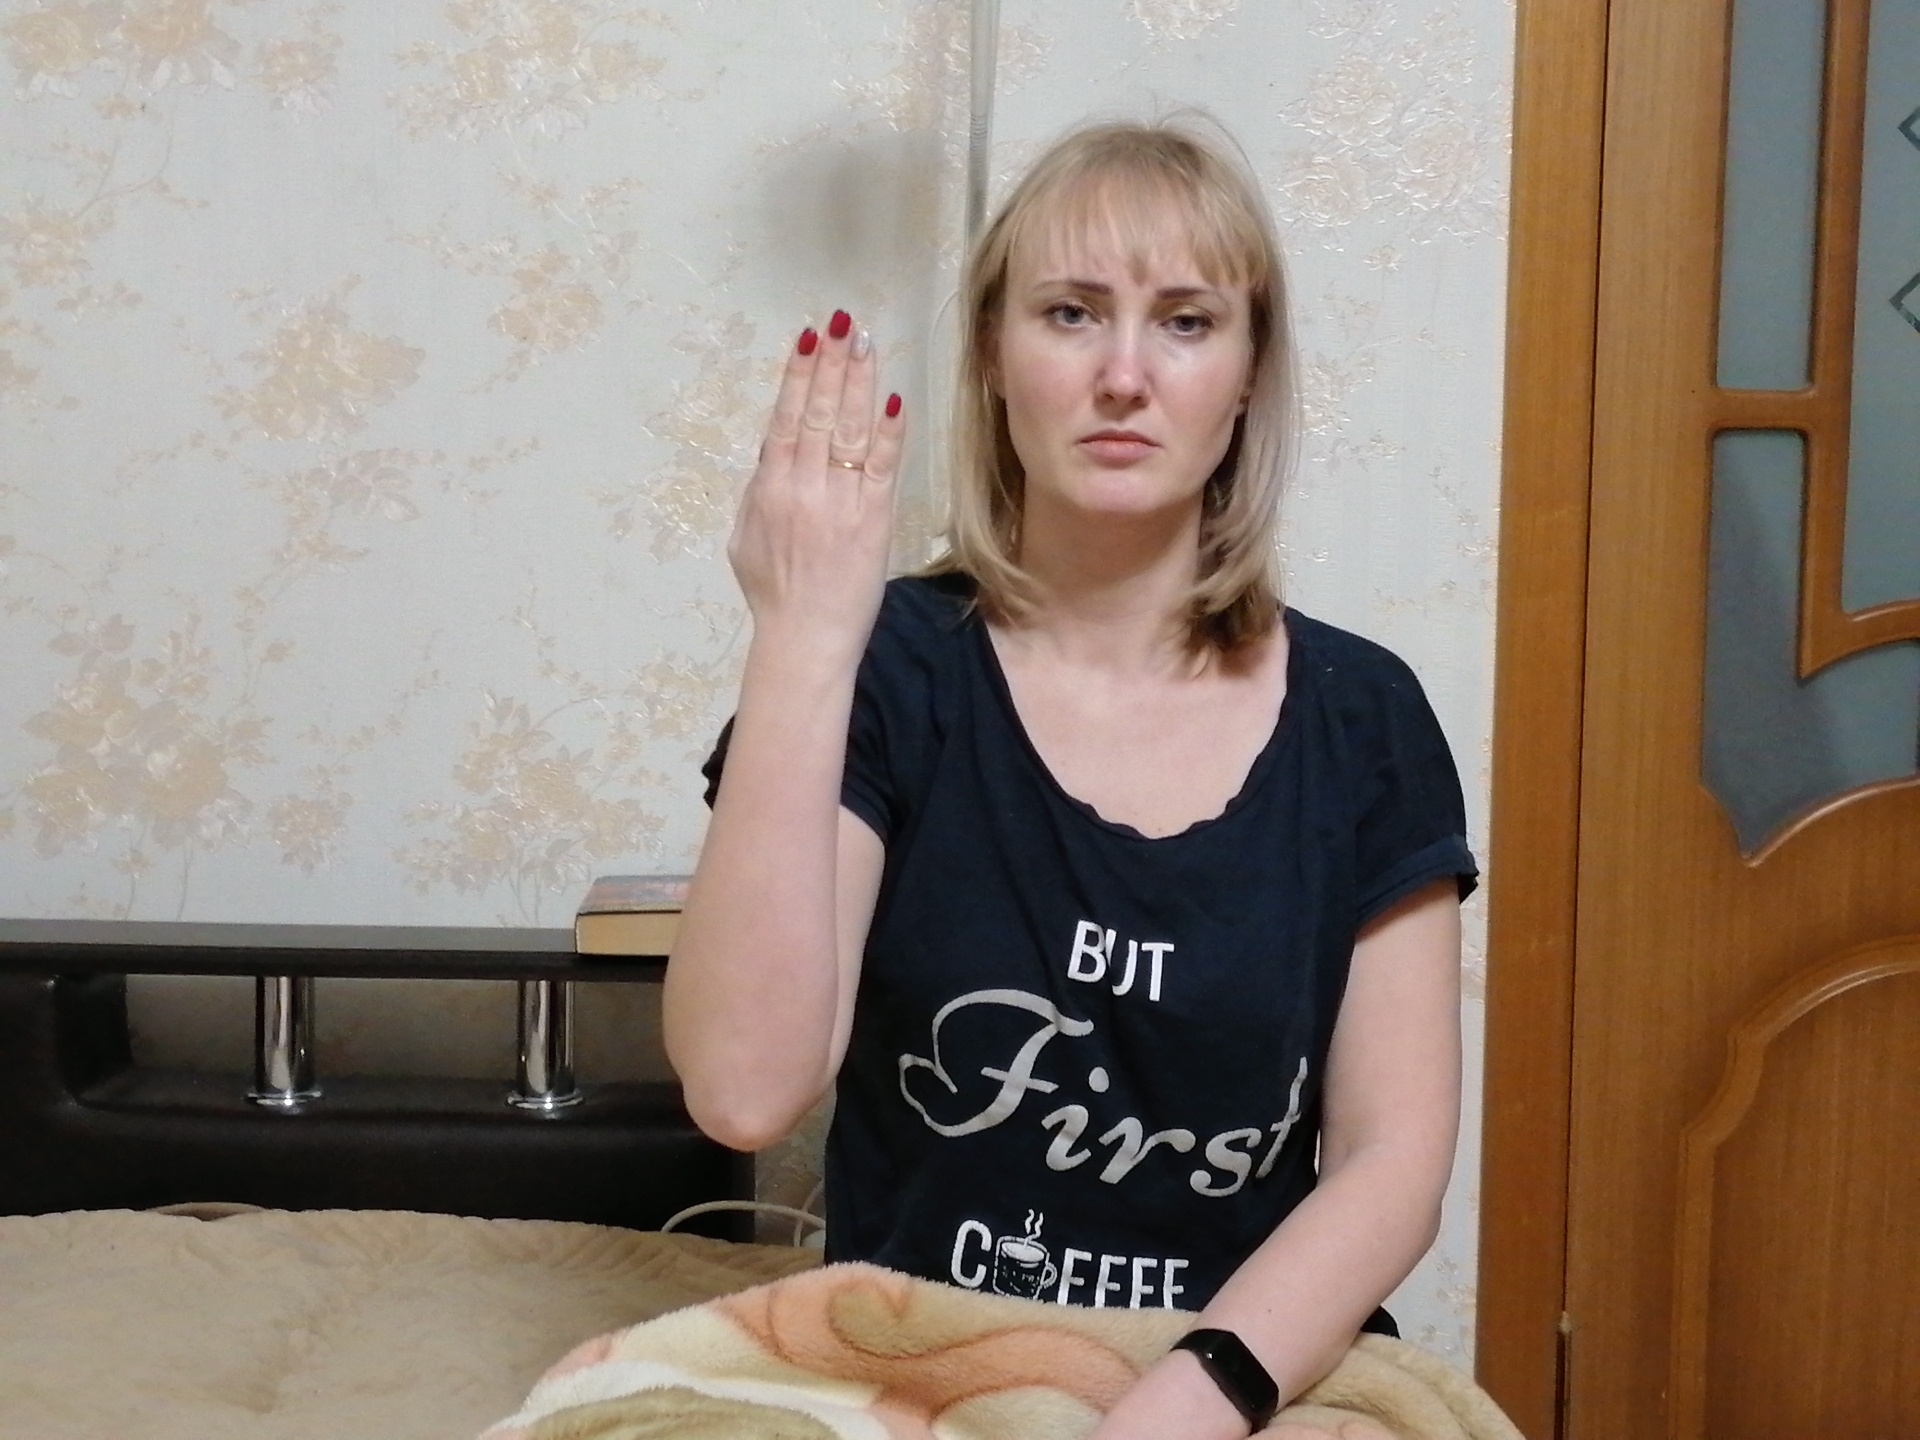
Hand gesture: stop_inverted